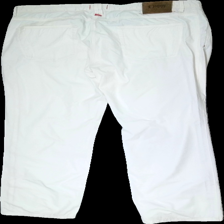
View: back
Type: Trousers
Category: Men
Brand: Not in the list
Brand text on label: Jaggy
Colors: White
Material: 100% cotton
Cut: Regular
Size: XXL
Season: All
Price range: 50-100
Recommended usage: Reuse